Guy Manning

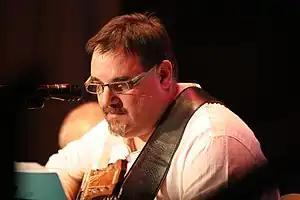
Manning in 2008

In April 2008, news appeared on the Classic Rock Society website stating that Manning had recruited a new band consisting of Kevin Currie, Kris Hudson-Lee, Julie King, Danny Rhodes and Phil Wilkes. The band (minus Julie King) debuted at the Classic Rock Society's Tribute to Rob Leighton concert in June 2008. Drummer Danny Rhodes left soon after and was replaced by former colleague, David Albone in 2009. The band performed at the prestigious Rites of Spring (ROSFest) Festival in Gettysburg, PA on 1 May 2010 debuting material from their album 'Charlestown' which was released in October 2010.